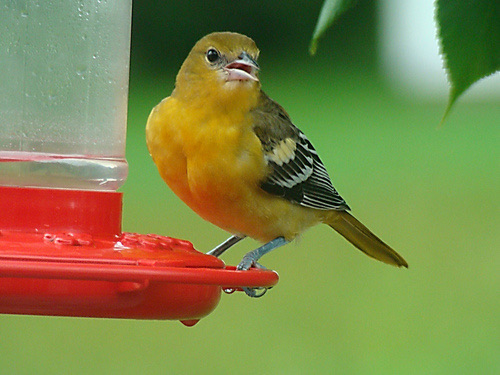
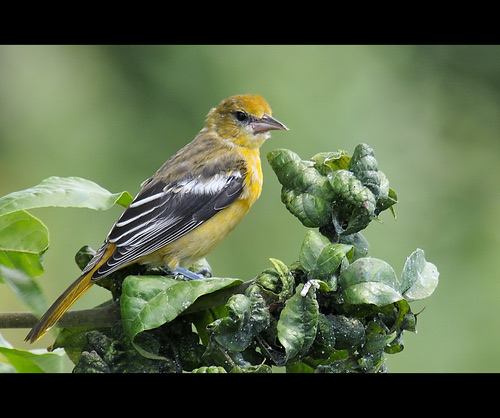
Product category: misc
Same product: yes